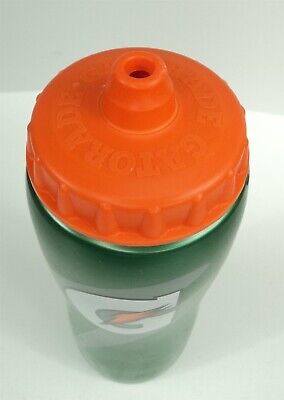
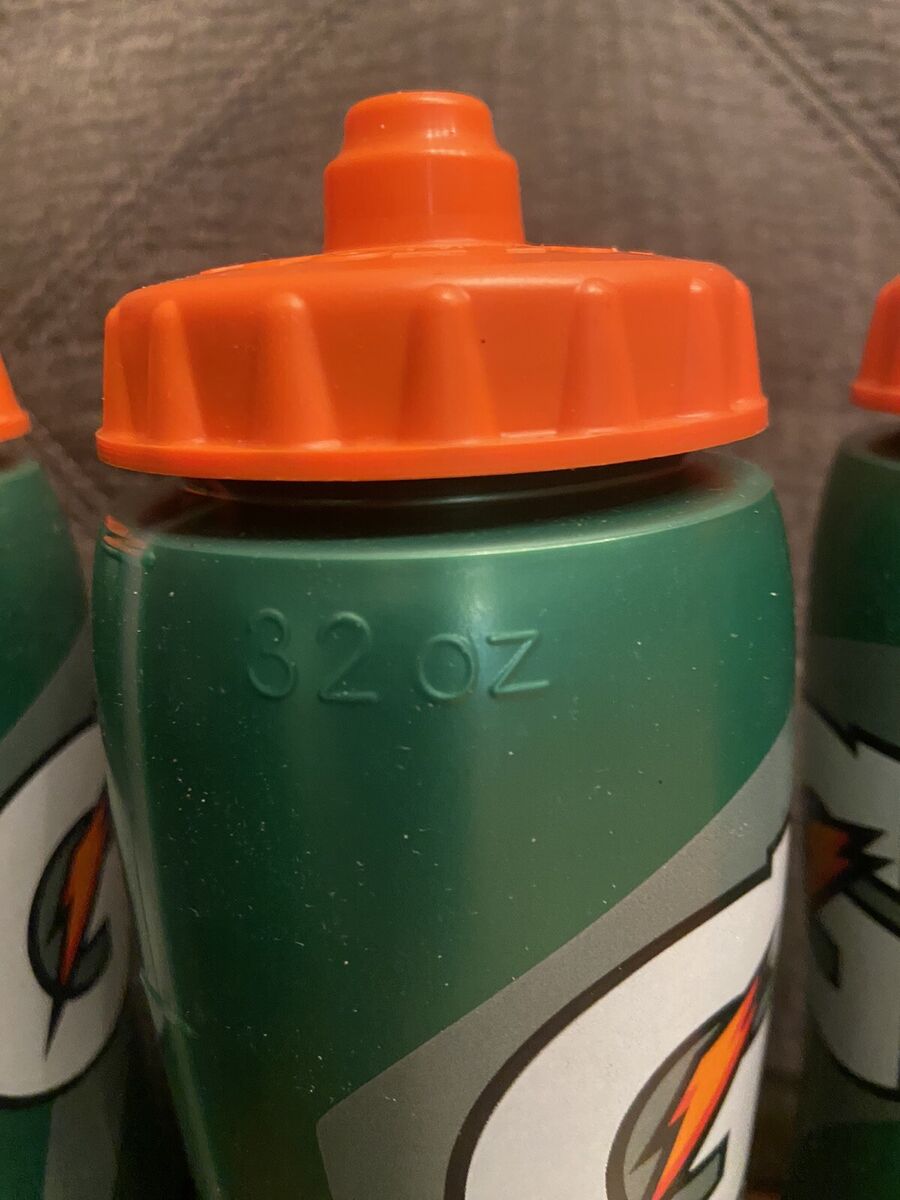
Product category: misc
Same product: yes